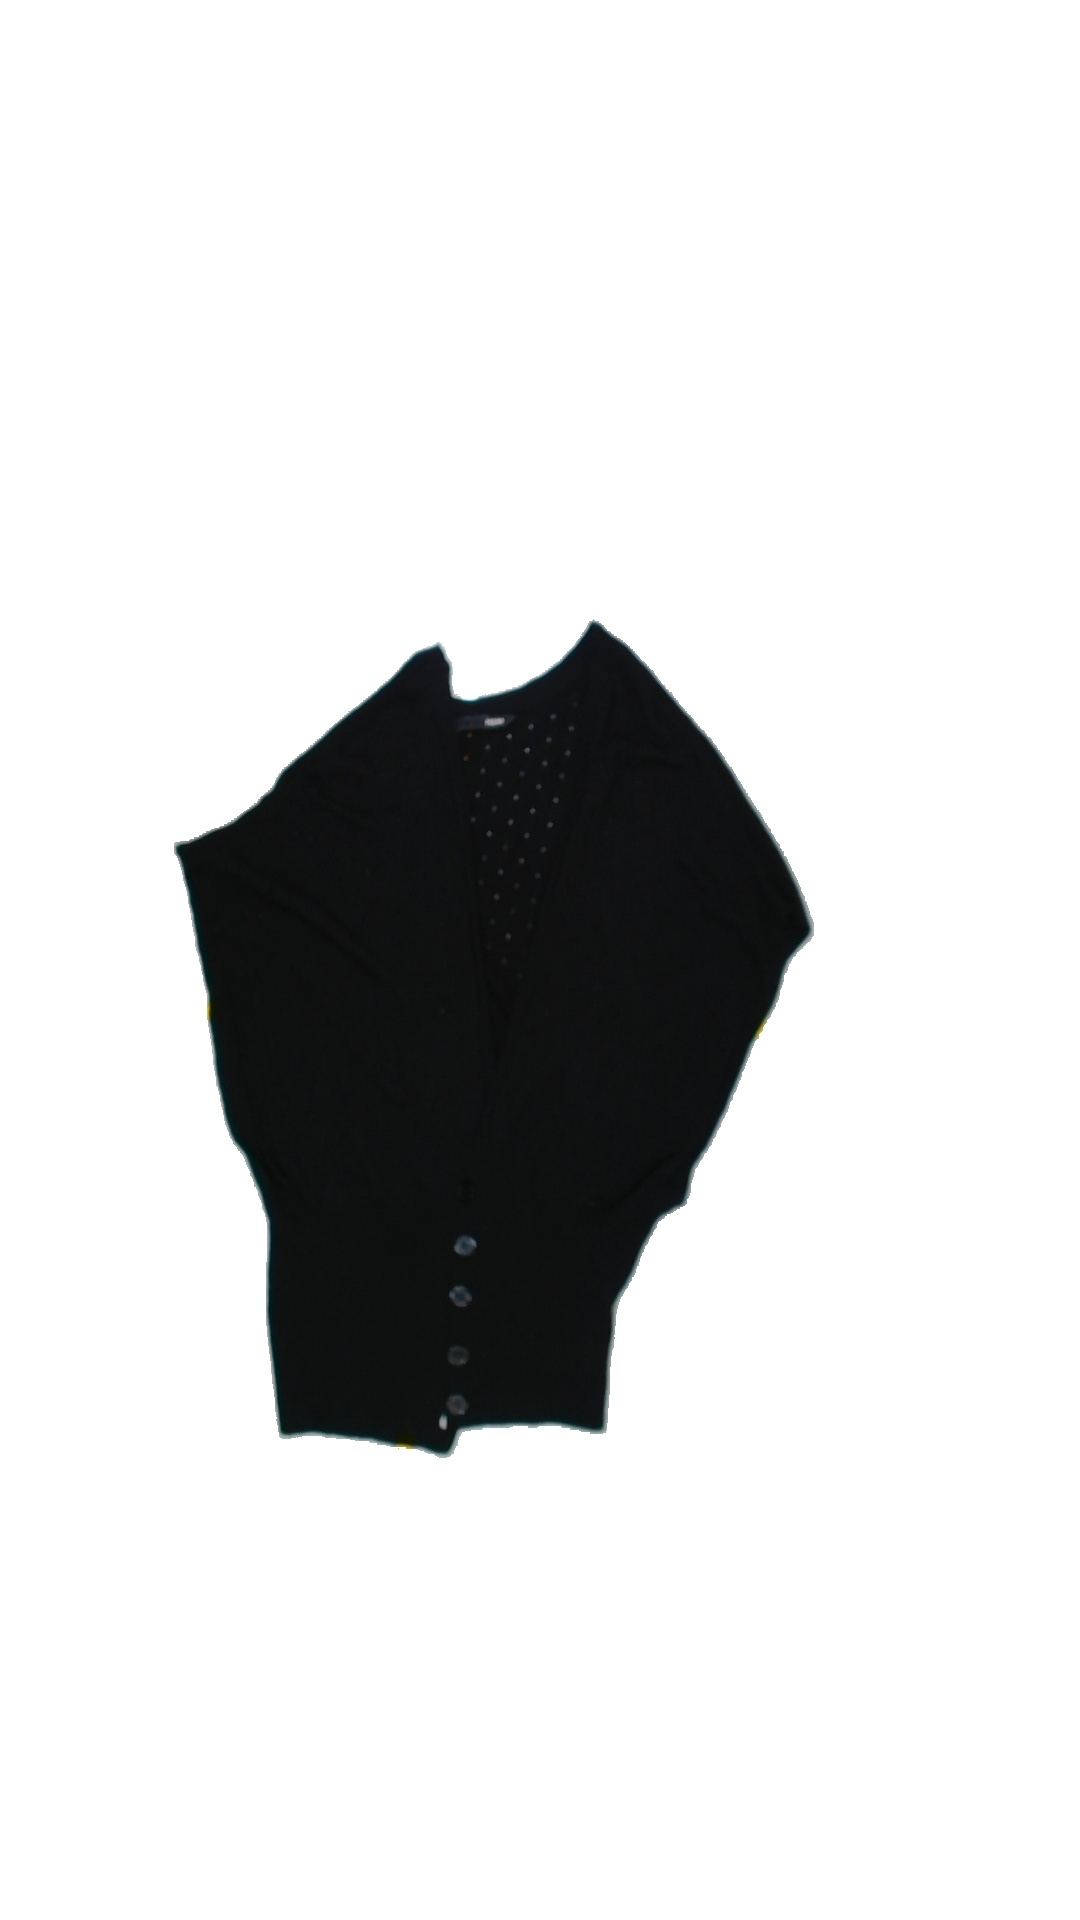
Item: Cardigan (Ladies)
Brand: H&m
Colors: Black
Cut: Regular
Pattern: Plain
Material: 100%viscose
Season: All
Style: No trend
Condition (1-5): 3
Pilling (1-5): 4
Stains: No
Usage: Export
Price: <50